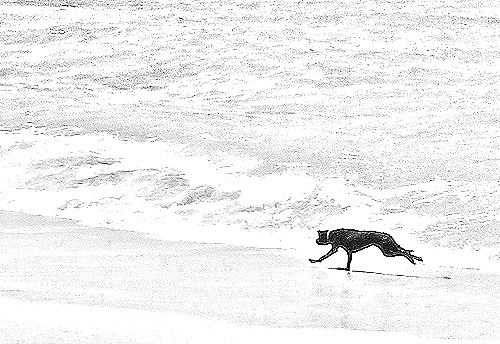
Portrait style: Sketch Portrait